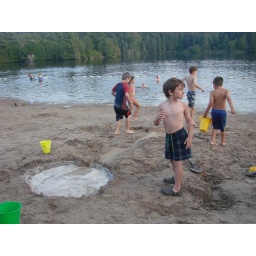
Children make artificial lake and river in the sand